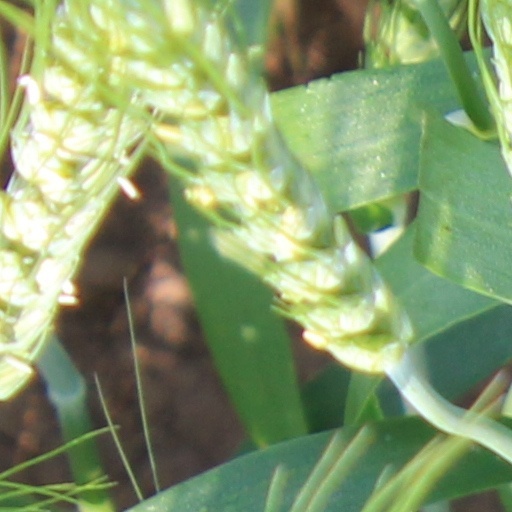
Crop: wheat